Kawakado Station

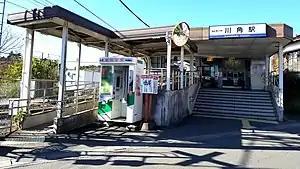
Kawakado Station entrance in November 2020

is a passenger railway station located in the town of Moroyama, Saitama, Japan, operated by the private railway operator Tōbu Railway.